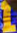
Number: 1